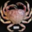
Label: cra